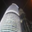
Label: skyscraper